Þjórsá Lava

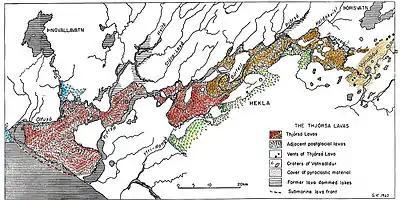
The great Þjórsá lava field is shown here in red where it can be seen on the surface. In the Veiðivatn area it is covered by younger lava (Map by Guðmundur Kjartansson, geologist)

The Great Þjórsá Lava (Icelandic: "Þjórsárhraunið mikla" ) is the largest lava flow in Iceland (by both area and volume) and the largest lava flow that is known to have erupted in a single eruption in the Holocene. Þjórsá Lava has a total volume of more than , covering approximately . The Þjórsá Lava does not appear on the surface until downstream of its identified eruptive area.